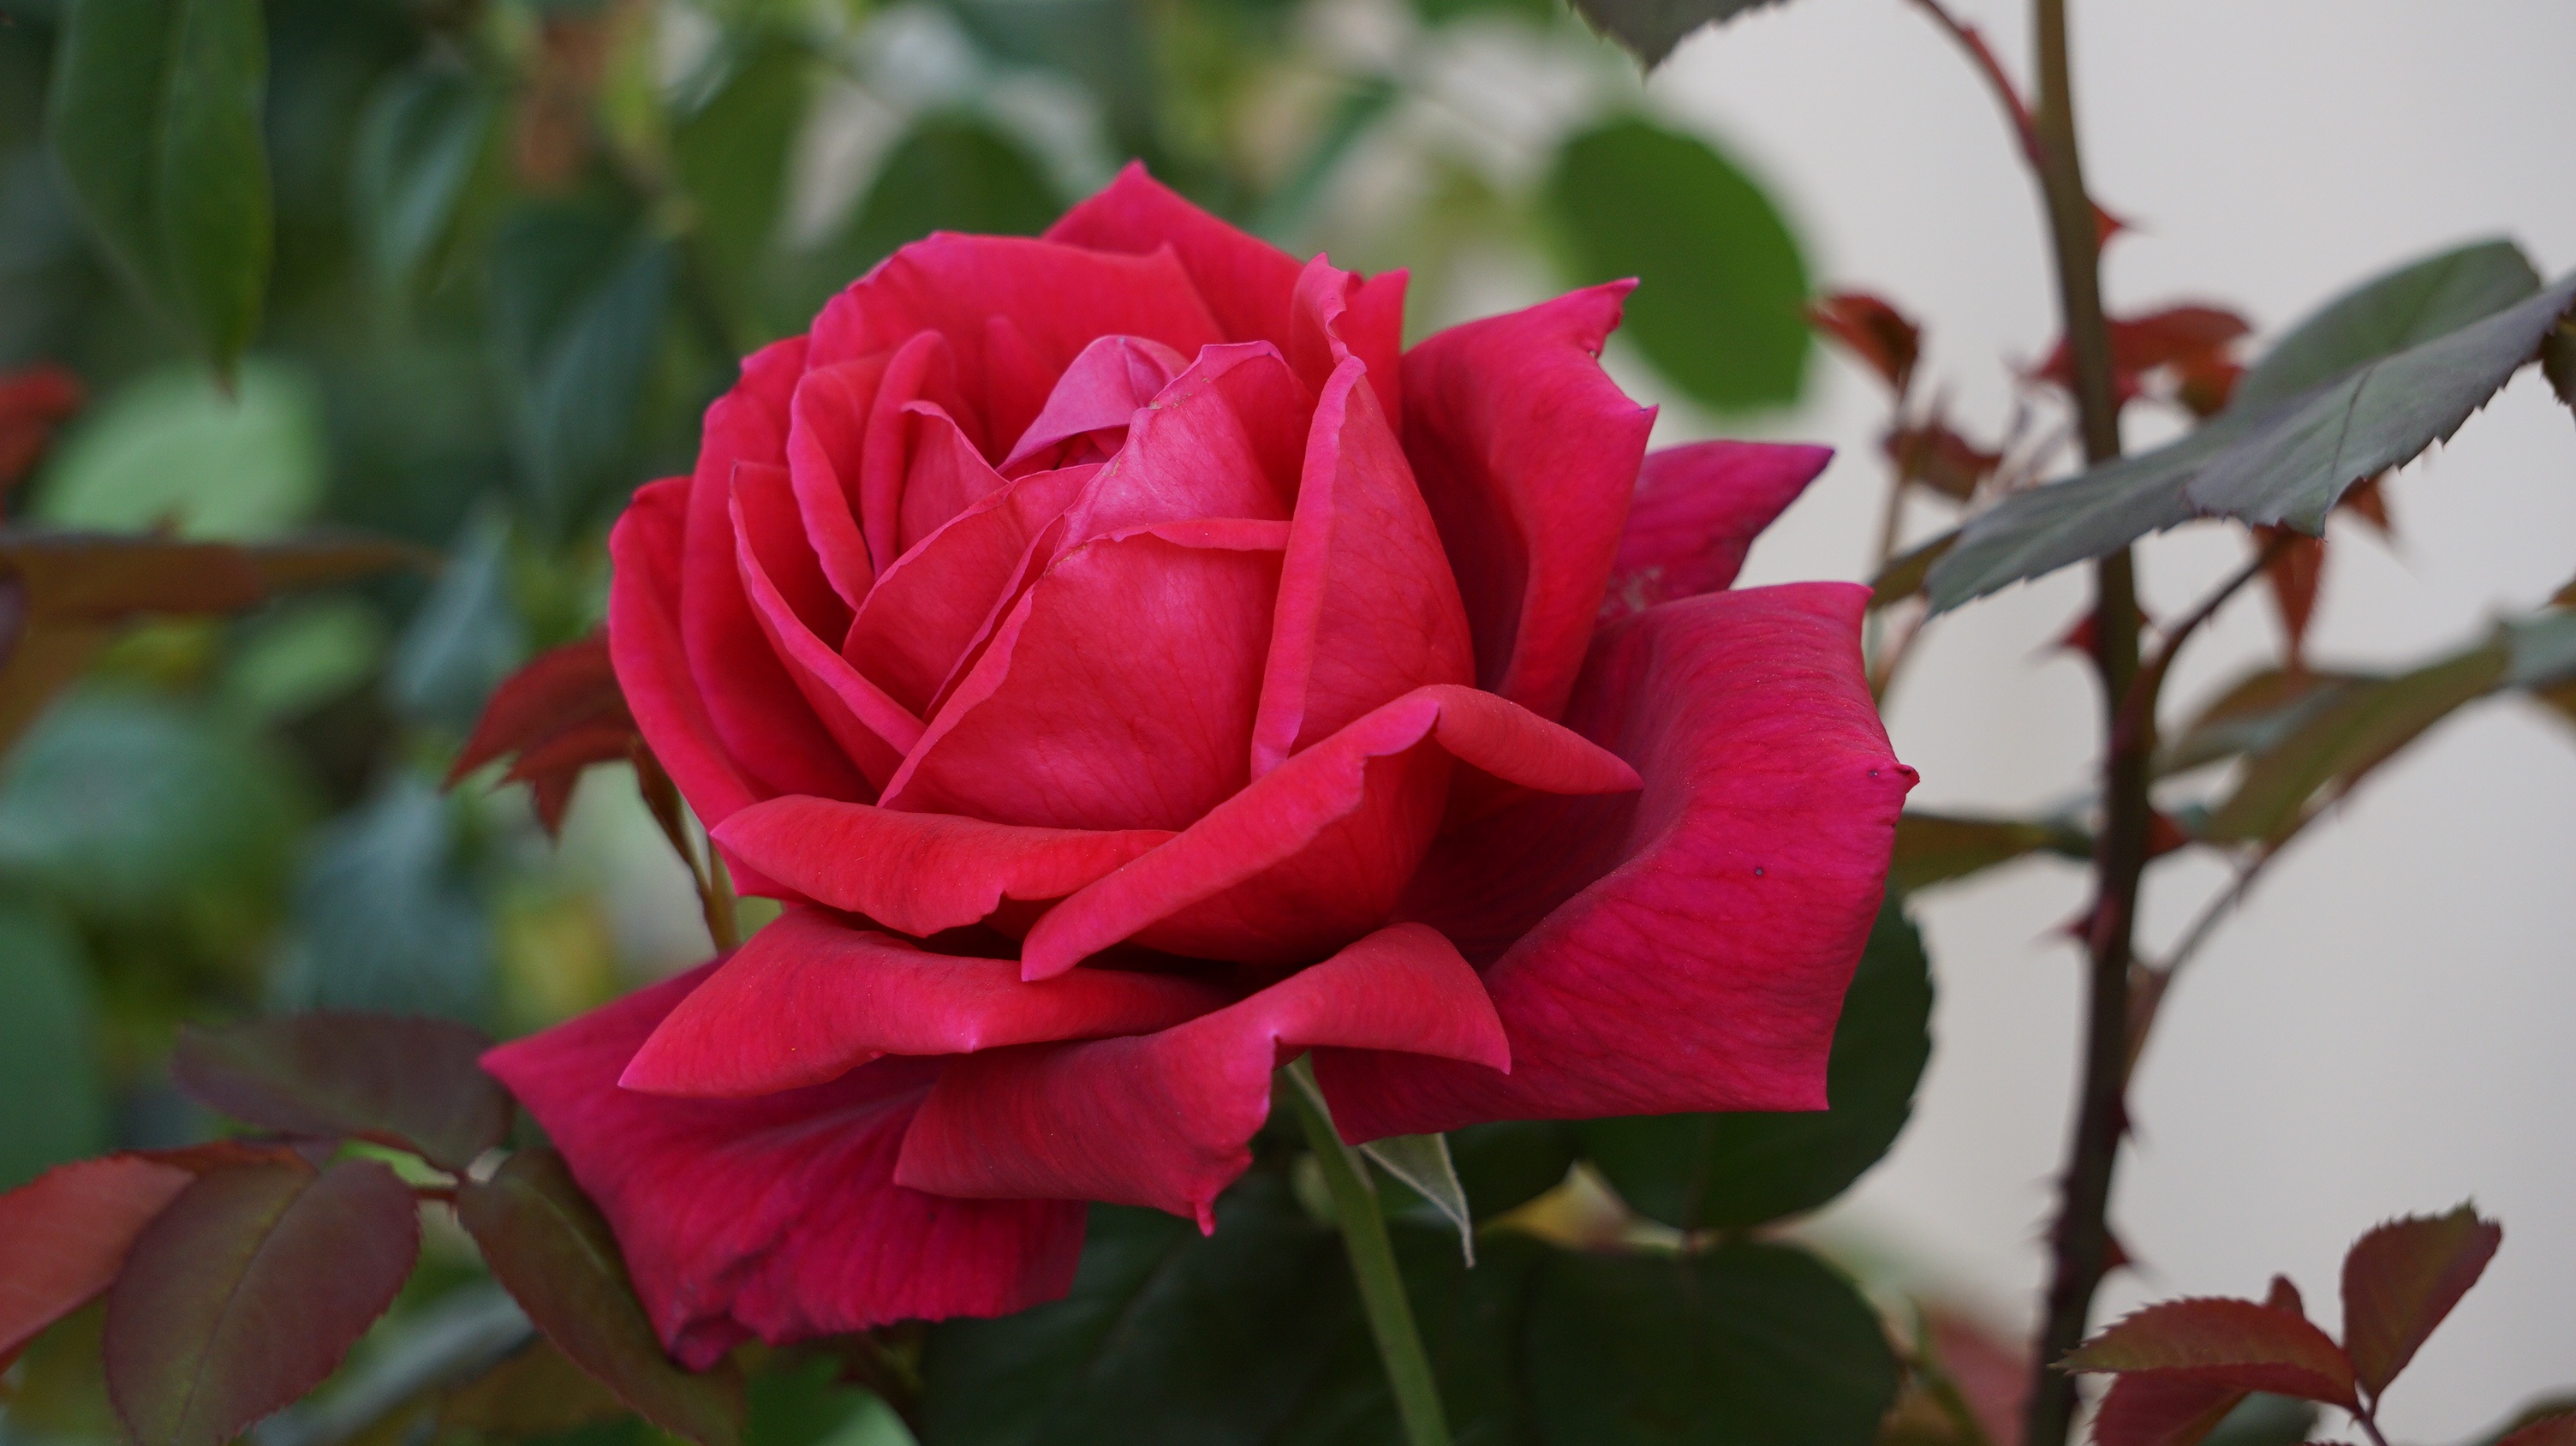
nature, plant, flower, petal, rose, red, flora, floribunda, flowering plant, garden roses, rose family, a rose, red petal, land plant, rosa centifolia, rose order